Academy 1-2-3 (cinema)

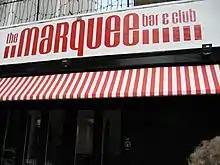
Awning over the entrance to the Marquee Club

By 1954, the writer John Berger could accuse the ICA of being "no more than a jazz club", since it had been organizing a series of historical introductory lectures to jazz; with the involvement of Elizabeth Lutyens and Eduardo Paolozzi jazz became part of the ICA culture; and even "Melody Maker" began advertising in the ICA's monthly bulletin.